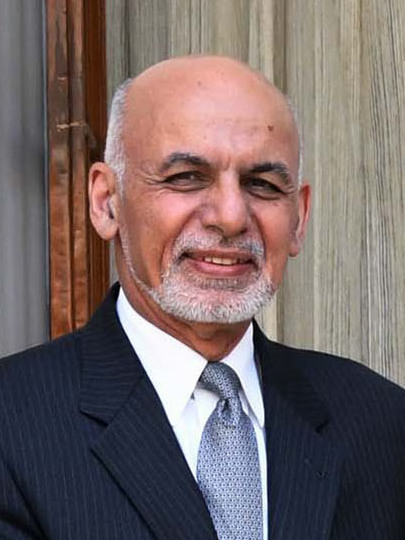
อัชราฟ ฆานี

| name = อัชราฟ ฆานี
| image = The Prime Minister, Shri Narendra Modi meeting the President of Afghanistan, Dr. Mohammad Ashraf Ghani, at Hyderabad House, in New Delhi on September 19, 2018 (cropped) (cropped).JPG
| office = รายนามประธานาธิบดีอัฟกานิสถาน|ประธานาธิบดีอัฟกานิสถาน
| premier = อับดุลลาห์ อับดุลลาห์
| vicepresident = "ลำดับที่ 1 :'ลำดับที่ 2 :"
| term_start = 29 กันยายน ค.ศ. 2014
| term_end = 15 สิงหาคม ค.ศ. 2021
| predecessor = ฮามิด การ์ไซ
| successor = อัมรุลลอฮ์ ศอเลฮ์ (รักษาการ, อ้างสิทธิ์)
| office1 = อธิการบดีมหาวิทยาลัยคาบูล
| term_start1 = 22 ธันวาคม ค.ศ. 2004
| term_end1 = 21 ธันวาคม ค.ศ. 2008
| predecessor1 = ฮะบีบุลลอฮ์ ฮะบิบ
| successor1 = ฮะมีดุลลอฮ์ อะมีน
| office2 = รัฐมนตรีกระทรวงการคลัง
| term_start2 = 2 มิถุนายน ค.ศ. 2002
| term_end2 = 14 ธันวาคม ค.ศ. 2004
| predecessor2 = เฮดายัต อะมีน อัรซะละ
| successor2 = อันวัร อัลฮัค อะฮาดี
| birth_name = อัชราฟ ฆานี อะหมัดไซ
| birth_place = จังหวัดโลการ์, ราชอาณาจักรอัฟกานิสถาน
| nationality = อัฟกานิสถาน
| party = อิสระ
| spouse = รูลา ฆานี (1975–ปัจจุบัน)
| children = มัรยัมฏอริก
| alma_mater = มหาวิทยาลัยอเมริกันเบรุตมหาวิทยาลัยโคลัมเบีย
| religion = อิสลาม
อัชราฟ ฆานี (, , , เกิดปี 19 พฤษภาคม ค.ศ. 1949) เป็นอดีตประธานาธิบดีของอัฟกานิสถาน เขาเข้ามาเป็นประธานาธิบดีอัฟกานิสถานเมื่อวันที่ 29 กันยายน ค.ศ. 2014 โดยได้รับการเลือกตั้งเป็นประธานาธิบดีเมื่อ 21 กันยายน ค.ศ. 2014 ฆานีดำรงตำแหน่งจนถึงเดือนสิงหาคม ค.ศ. 2021 ก่อนจะลี้ภัยออกนอกประเทศหลังกลุ่มตอลิบานการยึดกรุงคาบูล (พ.ศ. 2564)|ยึดกรุงคาบูลในวันที่ 15 สิงหาคม ค.ศ. 2021
== อ้างอิง ==
หมวดหมู่:ประธานาธิบดีอัฟกานิสถาน
หมวดหมู่:มุสลิมชาวอัฟกัน
หมวดหมู่:นักการเมืองอัฟกานิสถาน
หมวดหมู่:นักเขียนชาวอัฟกานิสถาน
หมวดหมู่:ศิษย์เก่าจากมหาวิทยาลัยโคลัมเบีย
หมวดหมู่:ชาวปาทาน
หมวดหมู่:บุคคลจากจังหวัดโลการ์